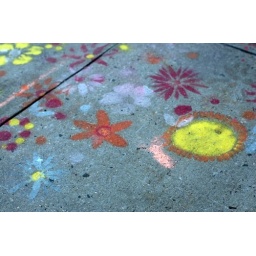
flower floor graffitti in the west village